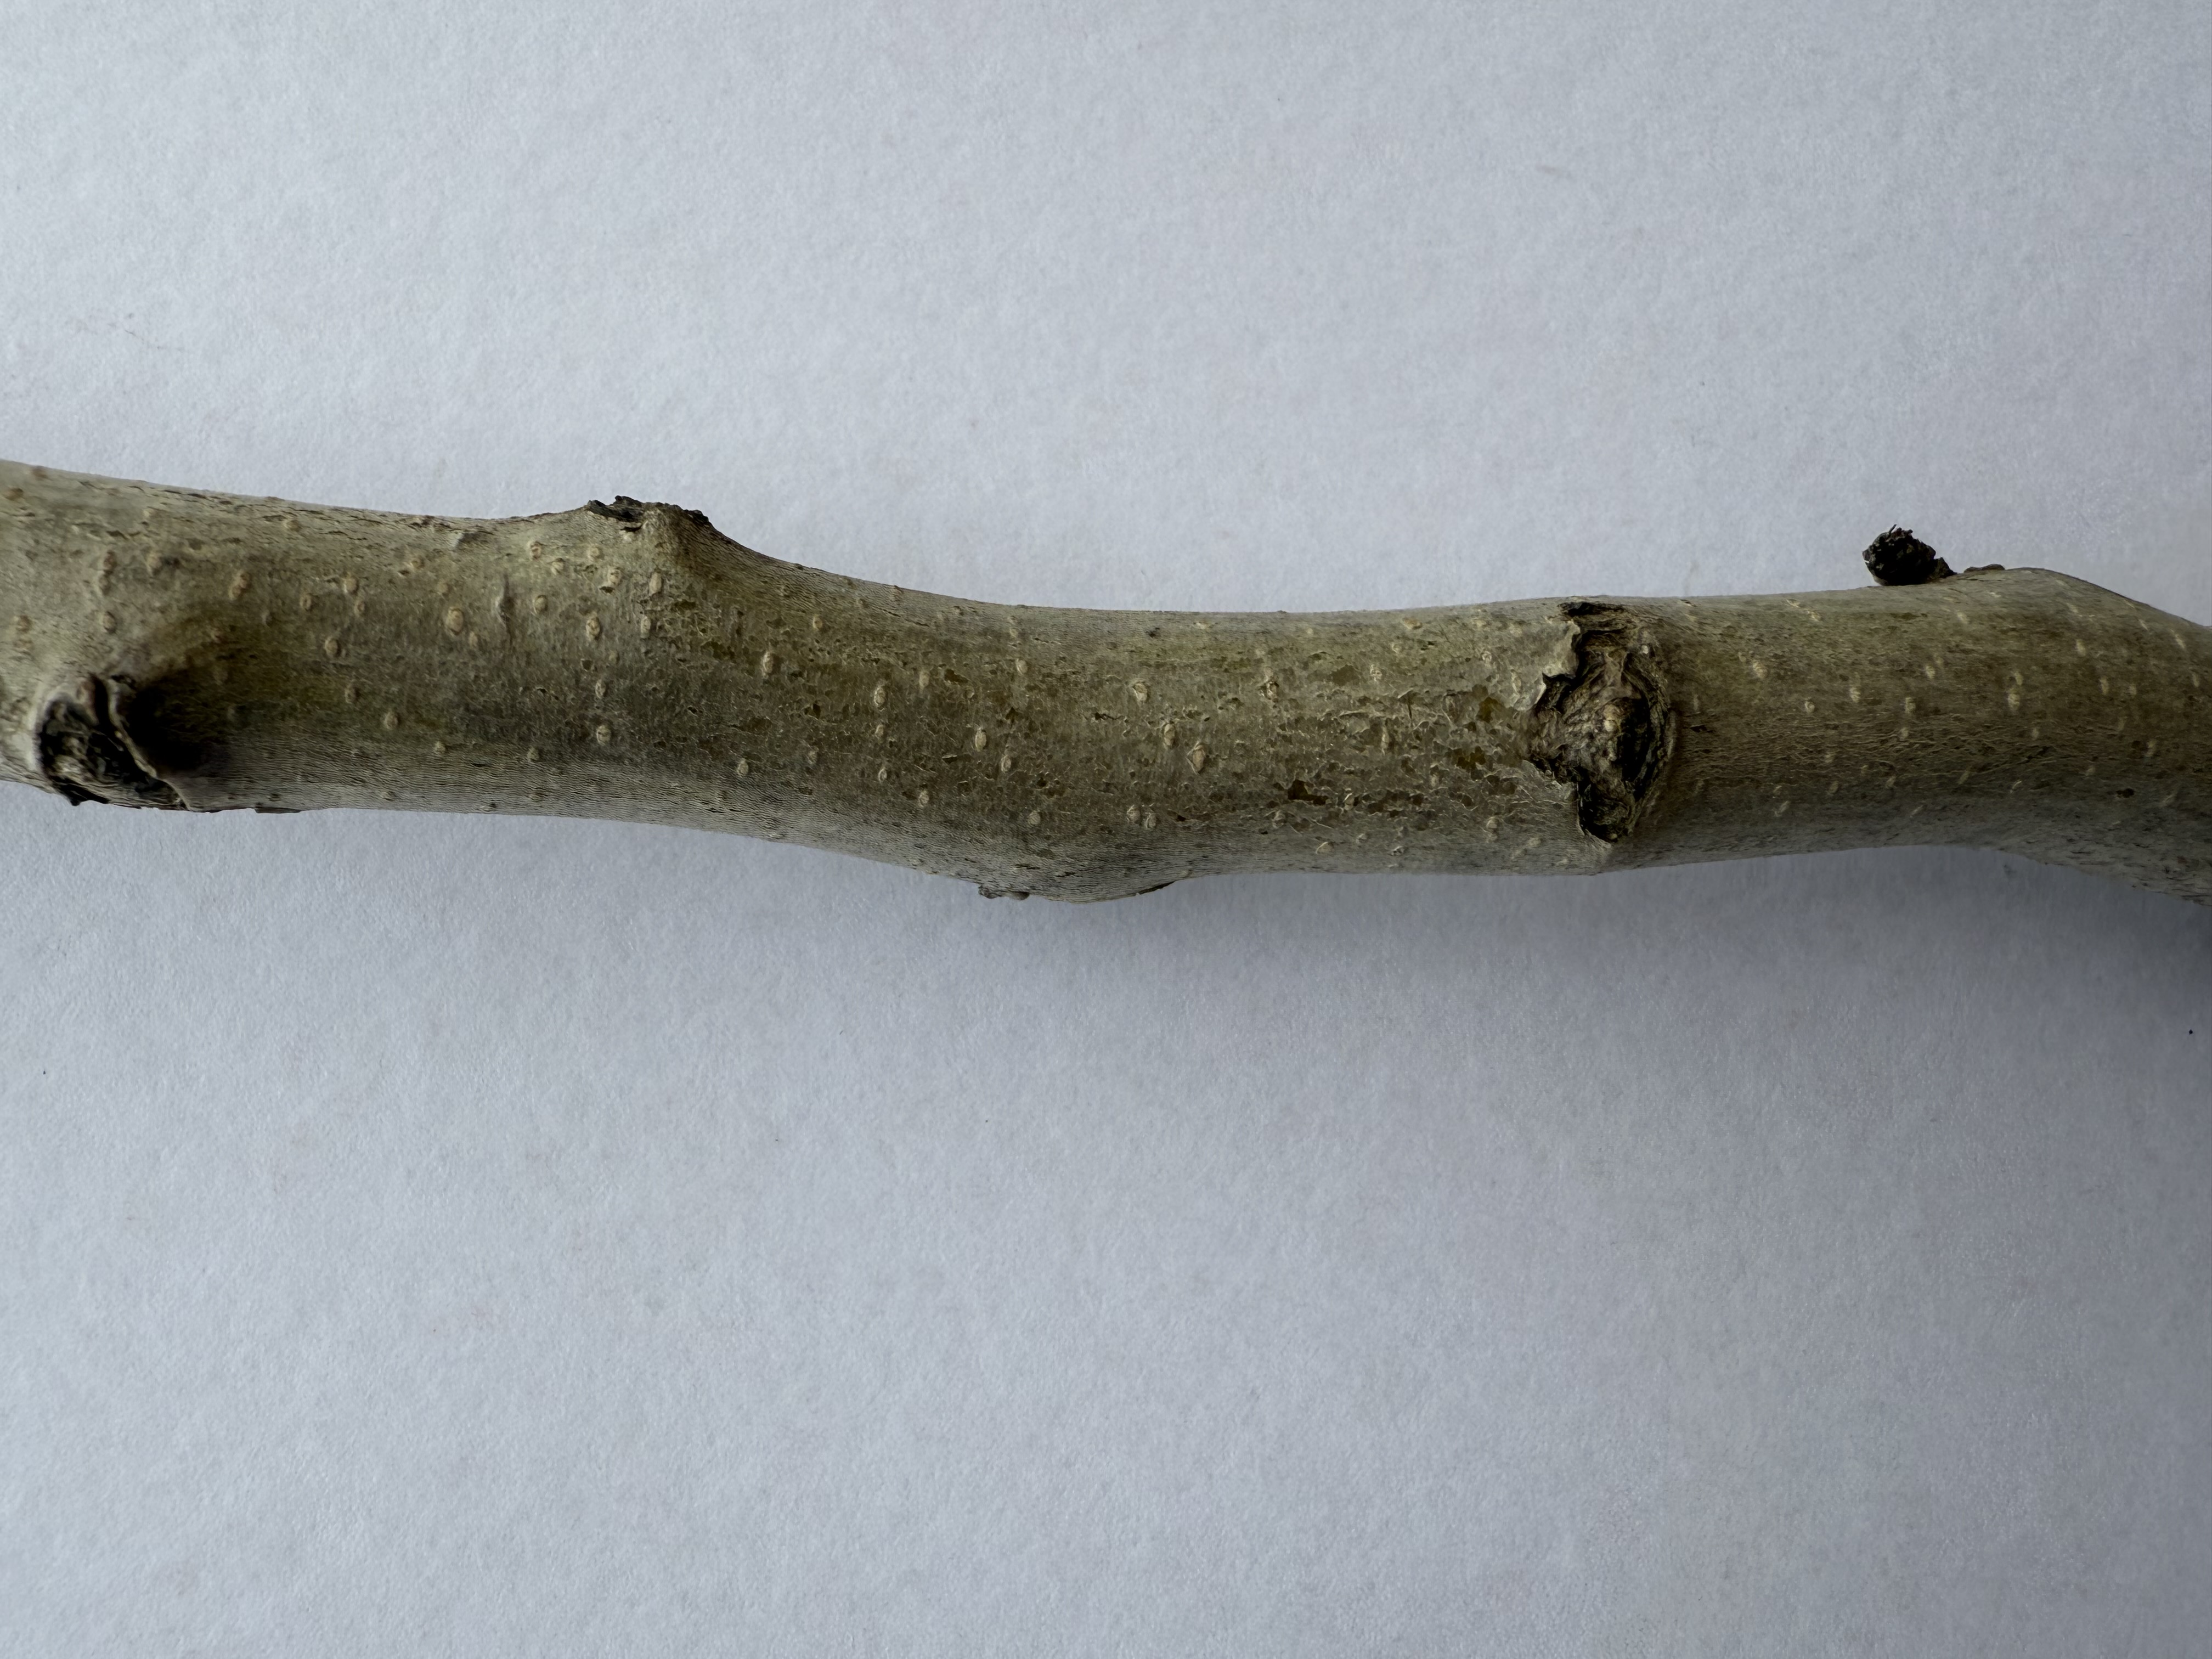
Variety: Medlar